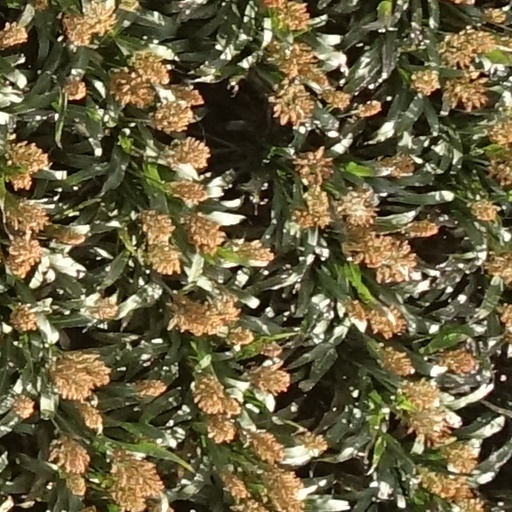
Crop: sorghum